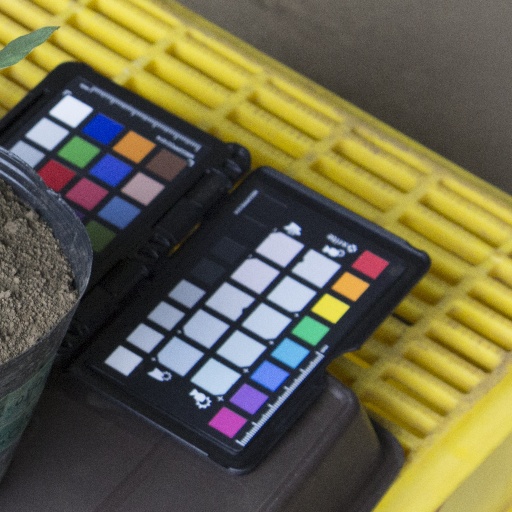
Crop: soybean